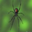
Label: spider